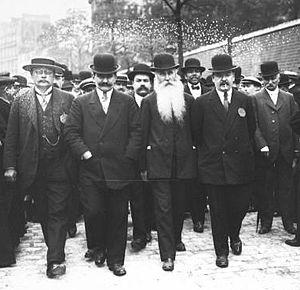
Arthur Groussier (1863-1957), syndicaliste, franc-maçon et député de Paris, (avec la barbe) lors d'une manifestation au cimetière du Père-Lachaise le 24 mai 1914